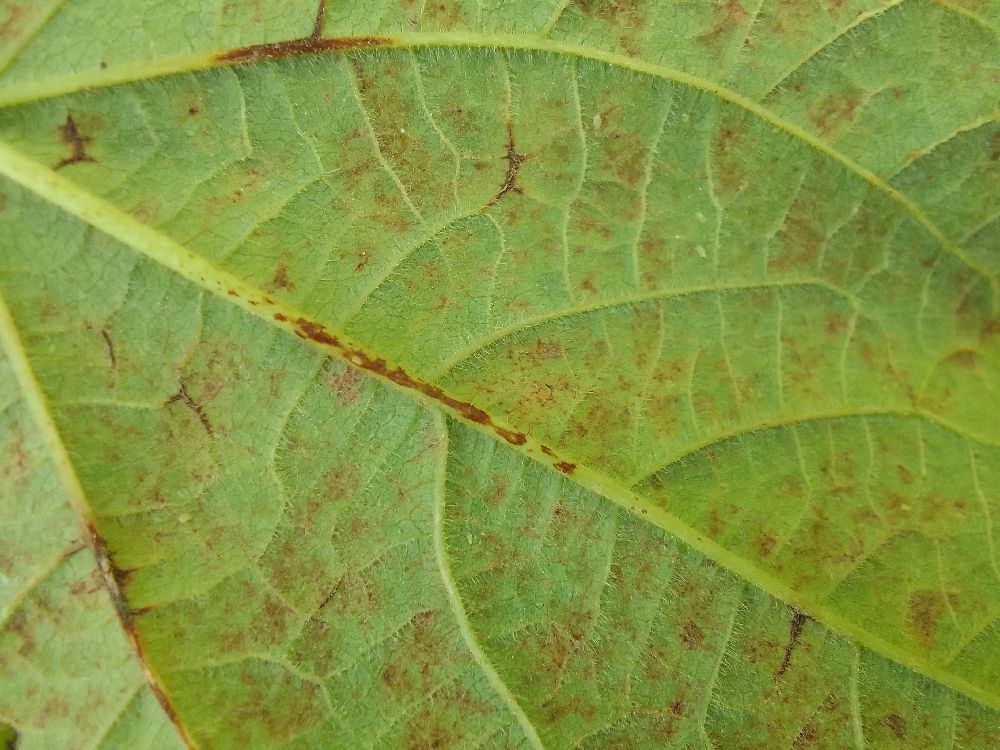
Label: anthracnose